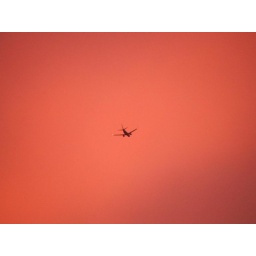
June 2nd 2008 the evening sky above our house